Stretham Old Engine

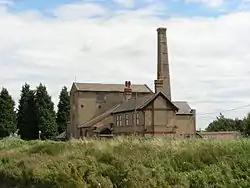

Stretham Old Engine is a steam-powered engine just south of Stretham in Cambridgeshire, England, that was used to pump water from flood-affected areas of The Fens back into the River Great Ouse. It is one of only three surviving drainage engines in East Anglia, and is a Grade II* listed building.